Vithoba Temple

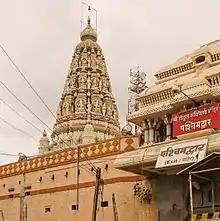
Shri Vitthal-Rukmini Mandir

The Vithoba Temple, officially known as Shri Vitthal-Rukmini Mandir, is a Hindu temple in Pandharpur, in the Indian state of Maharashtra. It is the main centre of worship for Vithoba, a form of the god Vishnu or Krishna, and his consort Rakhumai. It is one of the 108 Abhimana Kshethram of Vaishnavate tradition. The temple was built by King Vishnuvardhana (Bittideva) of Hoysala Empire between 1108 and 1152 CE upon being convinced by the historical figure Pundalik. Also, there is an inscription in the temple, of a Hoysala King Vira Someshwara dating back to 1237 CE, which grants the temple a village for its upkeep. It is the most visited temple in Maharashtra. The Warkaris start marching from their homes to the temple of Pandharpur in groups called Dindi (procession) to reach on Aashadhi Ekadashi and Kartiki Ekadashi. A dip in the holy river Chandrabhaga, on whose banks Pandharpur resides, is believed to have power to wash all sins. All the devotees are allowed to touch the feet of the idol of Vithoba. In May 2014, the temple became the first in India to invite women and people from backward classes as priests.